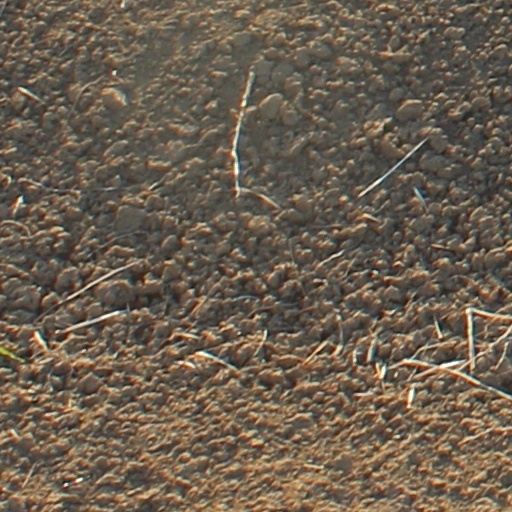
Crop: wheat